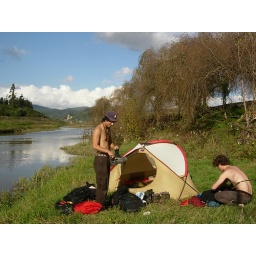
camp by the river by the bus station in Concepcion